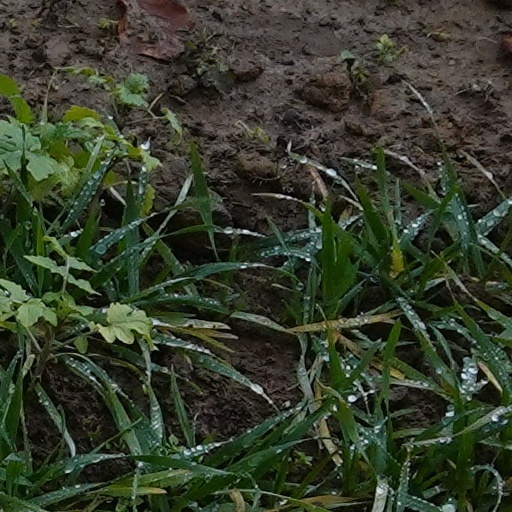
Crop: wheat